Sodium fluoroacetate

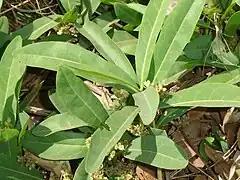
"Dichapetalum cymosum"

The related compound occurs naturally as a defensive compound in at least 40 plant species in Australia, New Zealand, Brazil, and Africa. It was first identified in "Dichapetalum cymosum", commonly known as gifblaar or poison leaf, by Marais in 1944. As early as 1904, colonists in Sierra Leone used extracts of "Chailletia toxicaria", which also contains fluoroacetic acid or its salts, to poison rats. Several native Australian plant genera contain the toxin, including "Gastrolobium", "Gompholobium", "Oxylobium", "Nemcia", and "Acacia". New Zealand's native Puha contains 1080 in very low concentrations.